Quezon

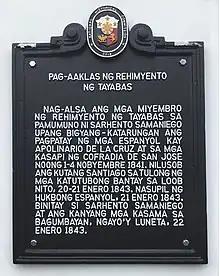
Tayabas Regiment Revolt

Years after the Cofradia Revolt, on January 20, 1843, the Tayabas Regiment, led by Sergeant Irineo Samaniego, rose in revolt against Spain, conquering Fort Santiago and other areas of Intramuros. This is the only native force in Philippine history to successfully capture Fort Santiago and Manila. For the first time, the word "Independence" was shouted by the Tayabas Regiment, encouraging their countrymen to revolt against Spain. The next day, however, the gates of Fort Santiago were opened by loyalist soldiers. After a bloody battle, the mutineers were defeated by loyalist troops, resulting in the execution of Samaniego and 81 of his followers the same day.